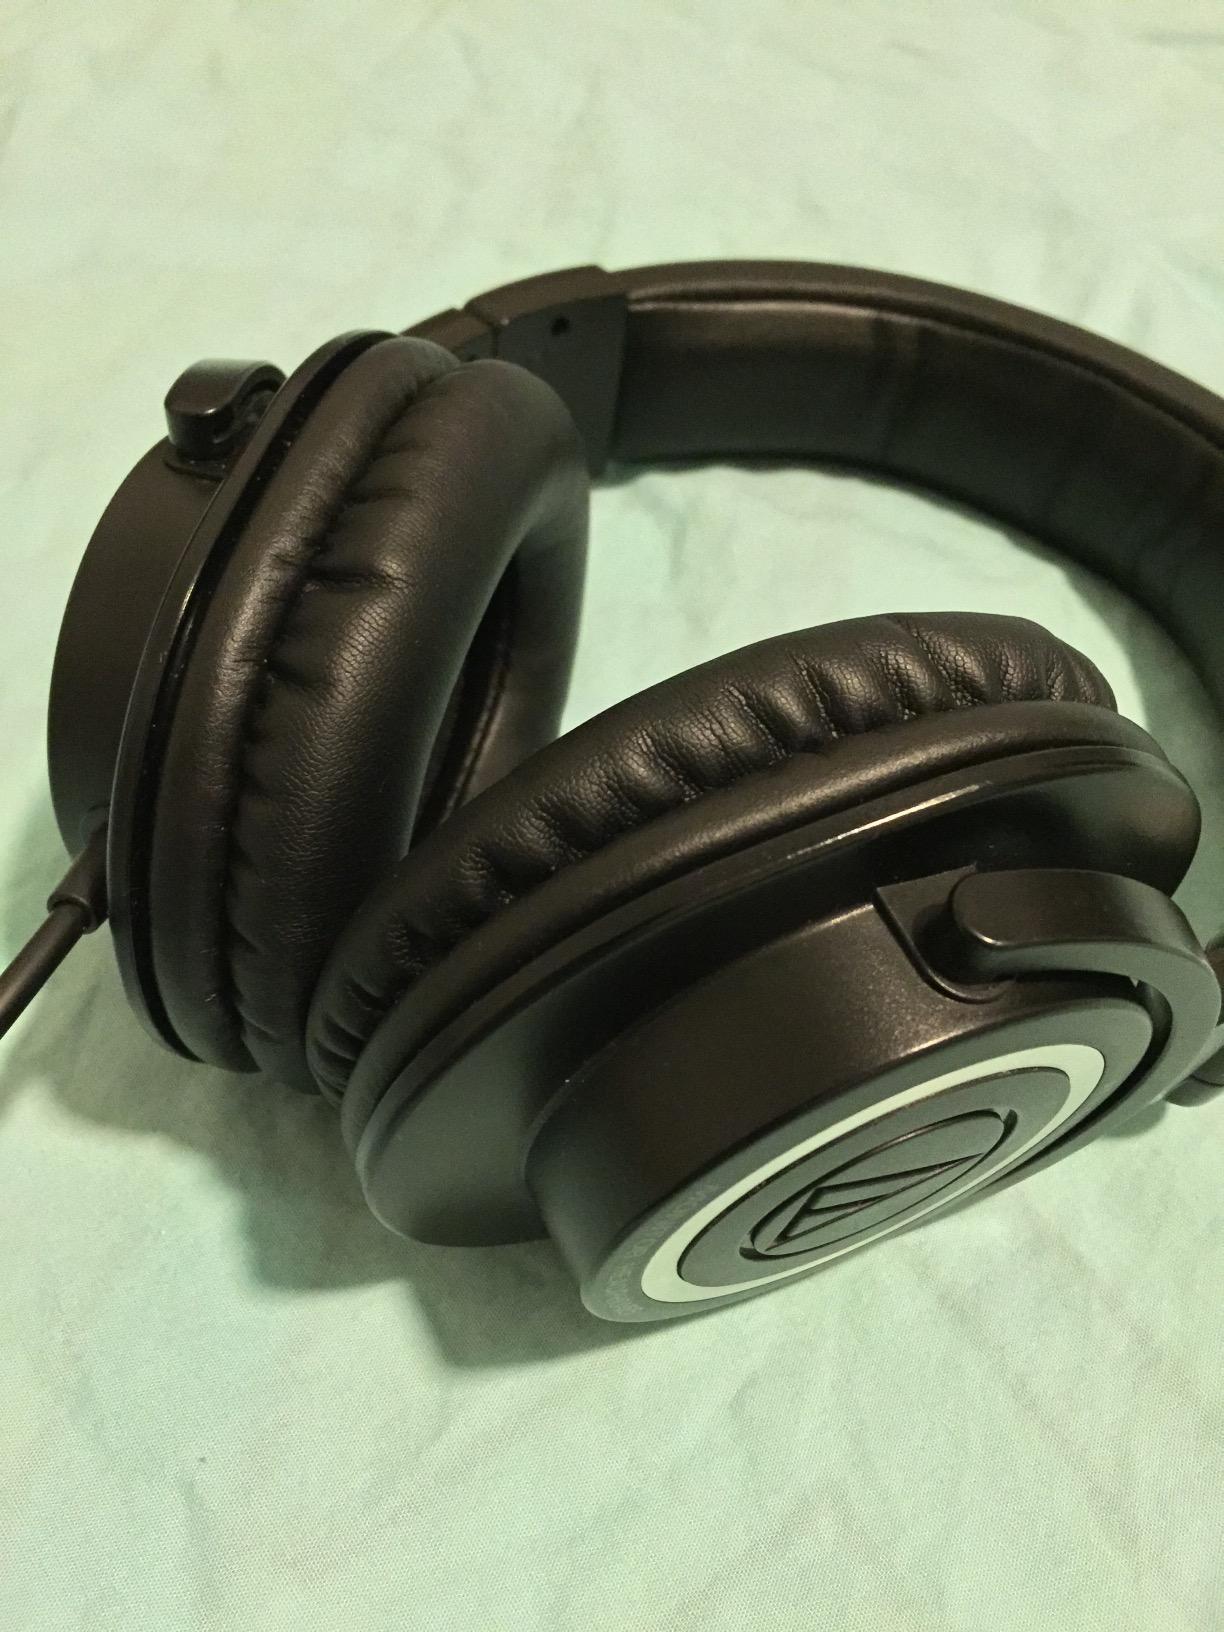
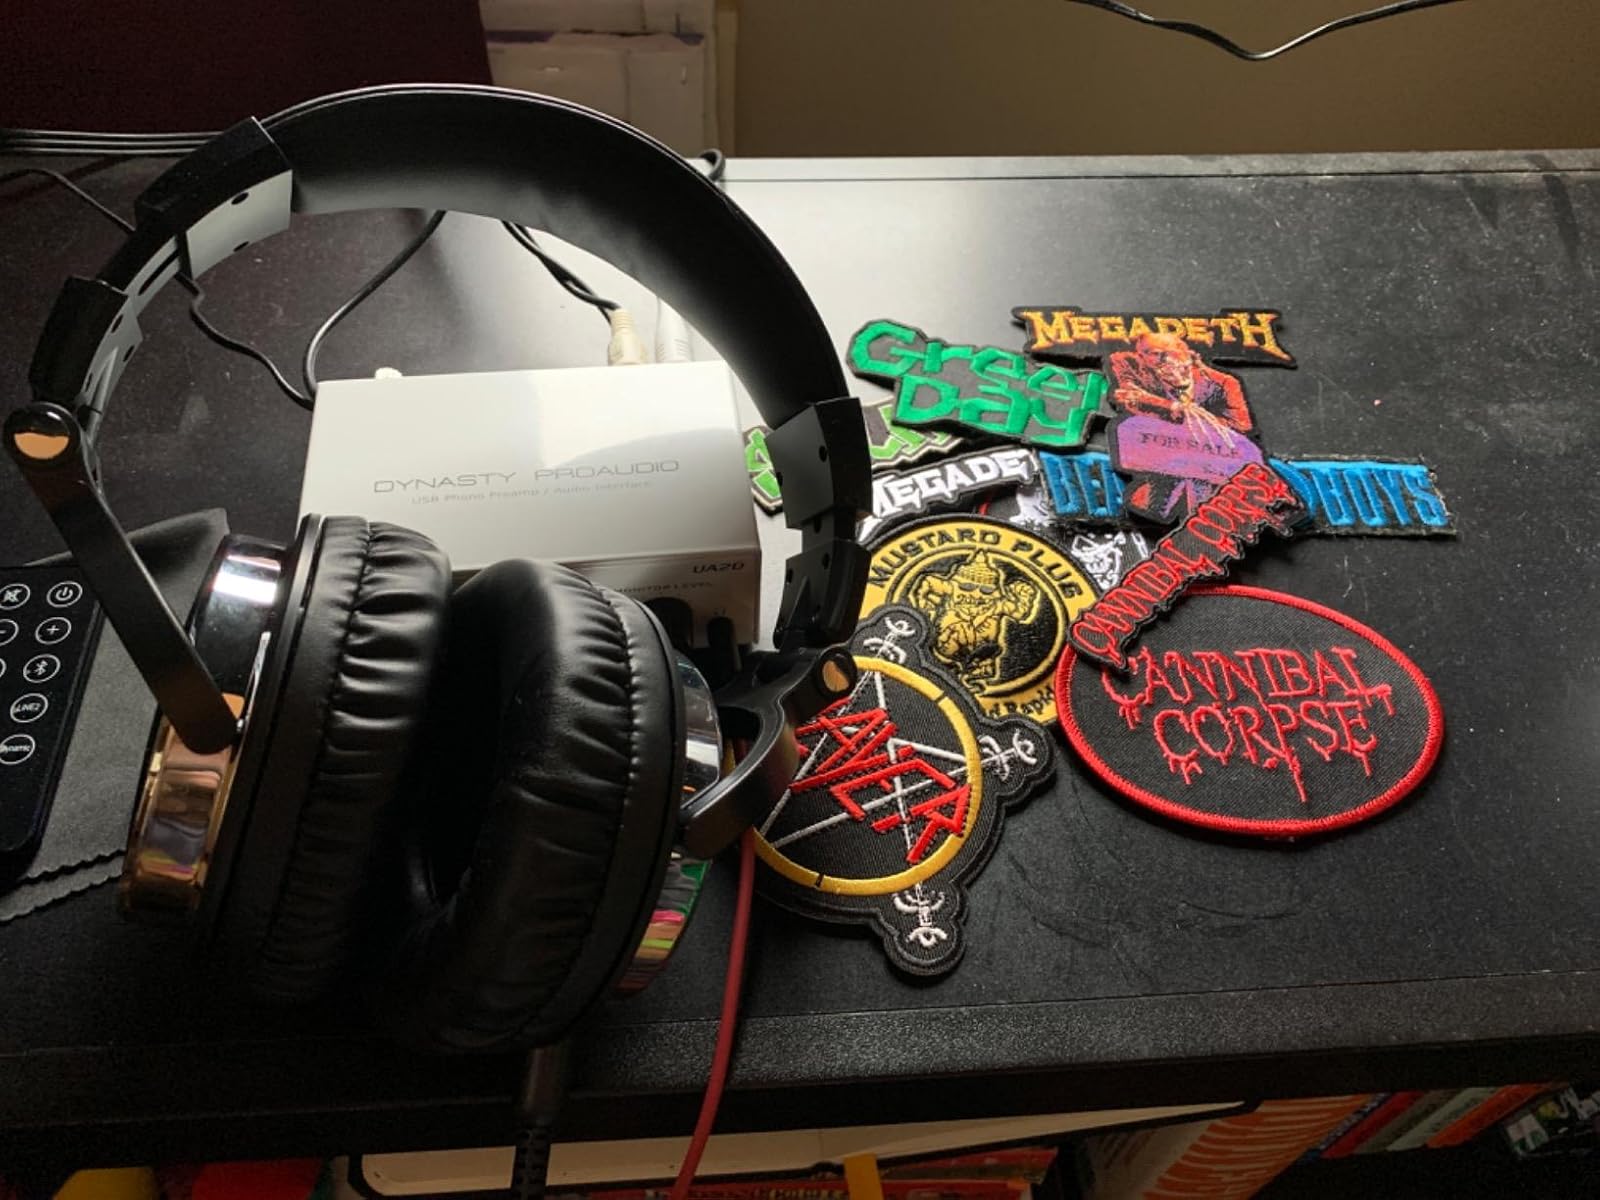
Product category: headphones
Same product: no